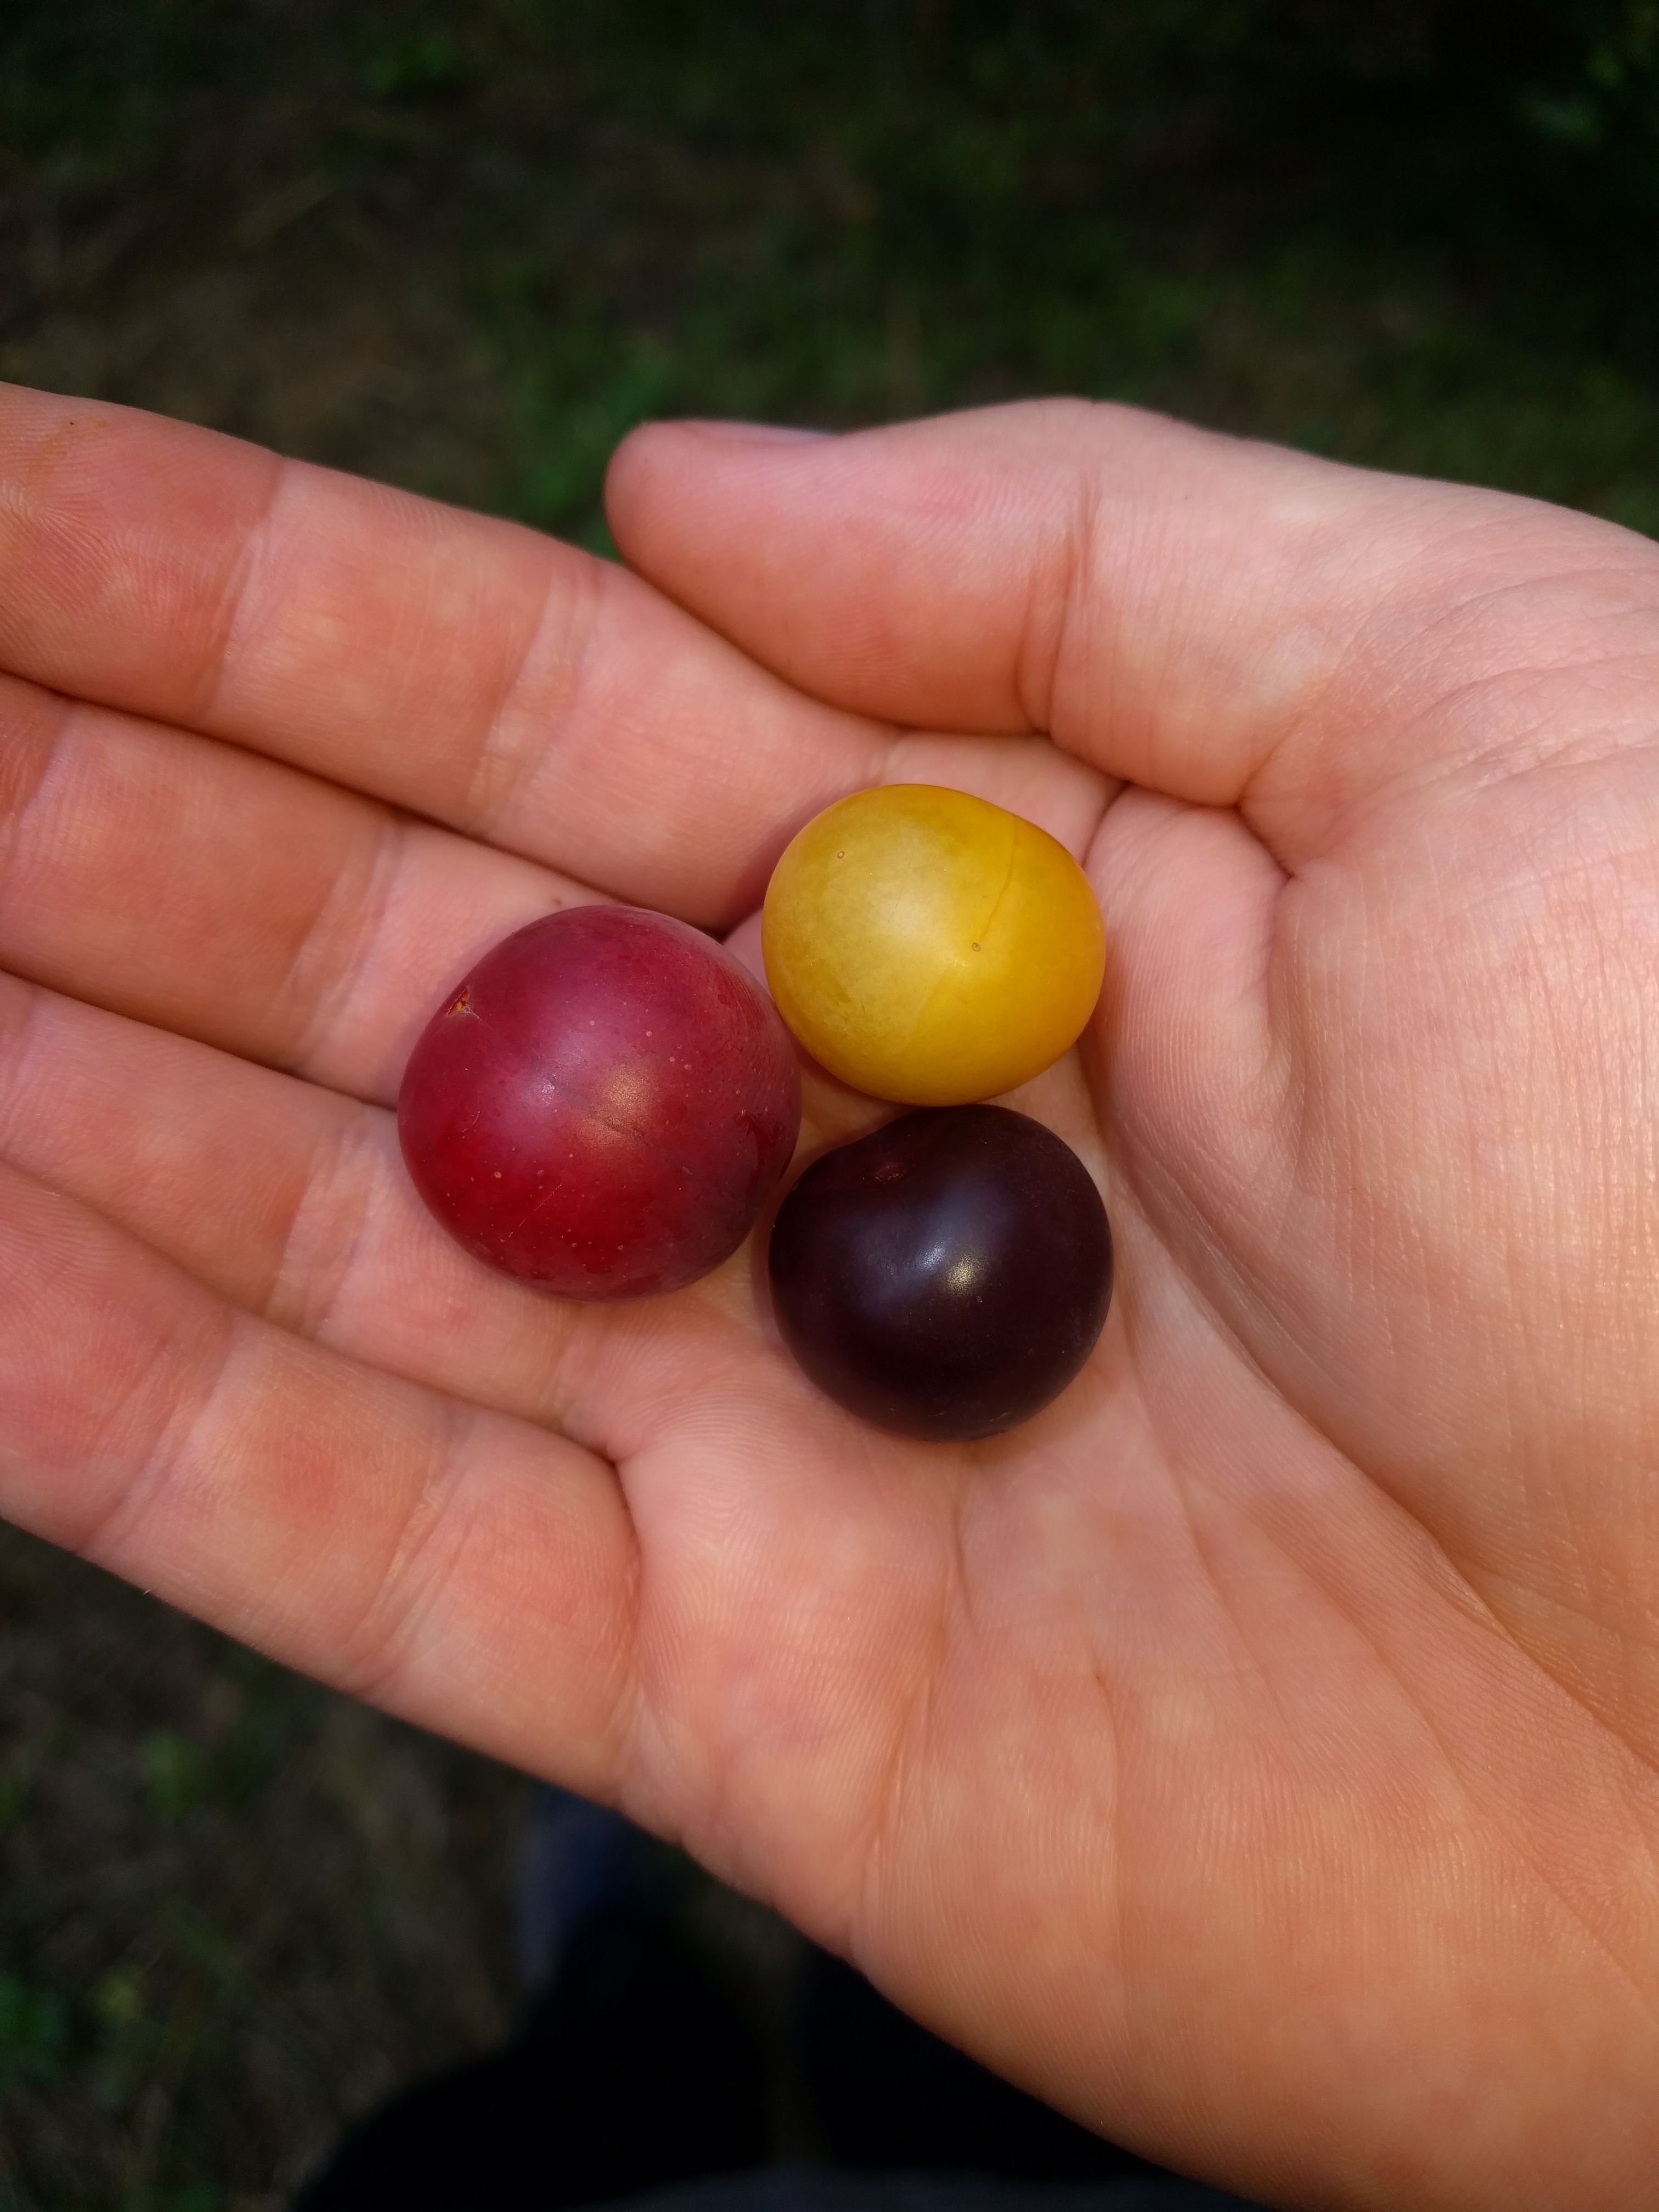
Label: generalcompost